2018 Fuzhou China Open

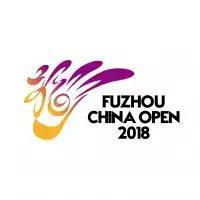

The 2018 Fuzhou China Open was a badminton tournament which took place at Haixia Olympics Sports Center in Fuzhou, Fujian, China, from 6 to 11 November 2018 and had a total prize of $700,000.